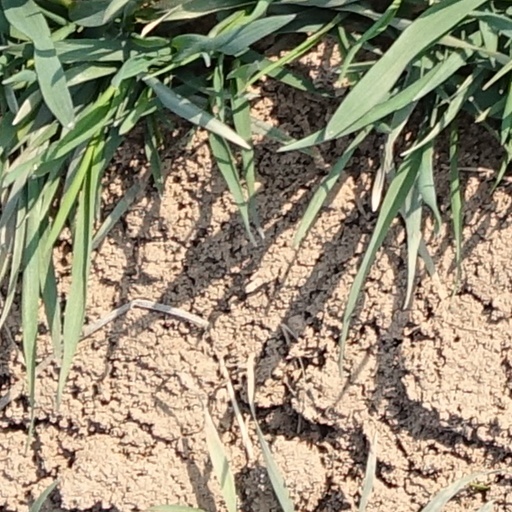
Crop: wheat